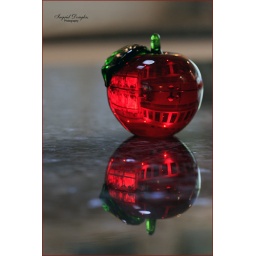
My kitchen in a red apple.